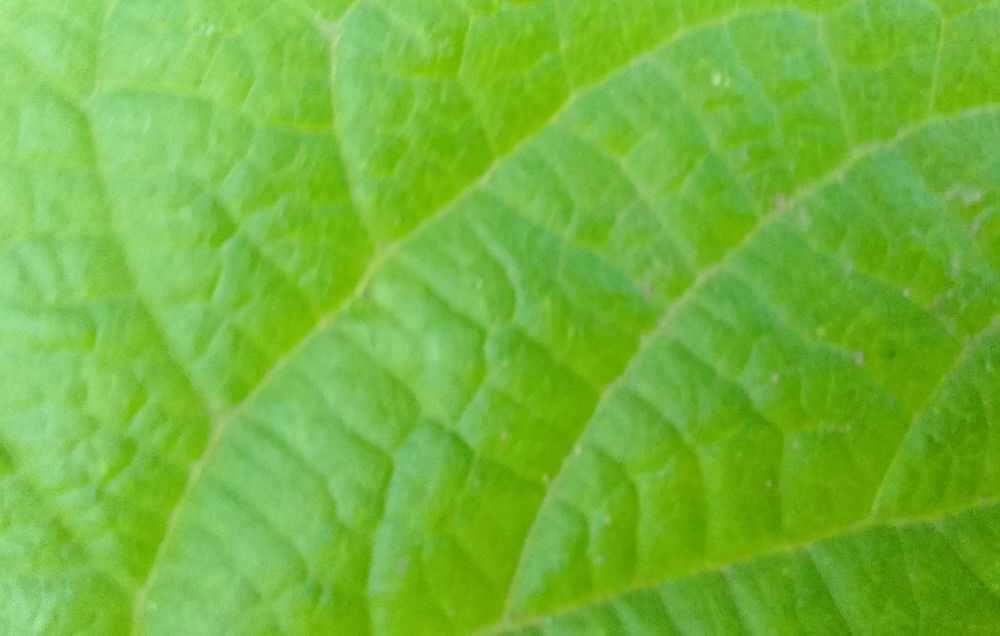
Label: healthy